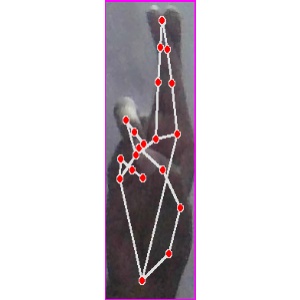
अक्षर: र